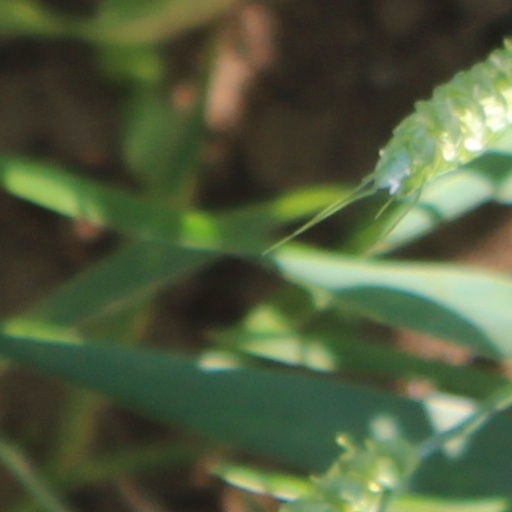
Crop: wheat